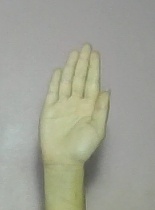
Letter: seen